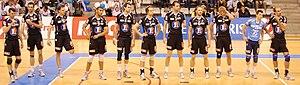
Equipe de volley-ball du Tours VB à l'occasion de la demi finale du championnat de France pro A saison 2008/2009.
Le Tours Volley-Ball est un club français de volley-ball basé à Tours. Il évolue depuis 1993 en Ligue A et est vainqueur du doublé Coupe de France / champion de France pour la saison 2018-2019. Le club est présidé par Yves Bouget, entraîné par Hubert Henno, qui as csuccédé à Patrick Duflos et managé par Pascal Foussard.